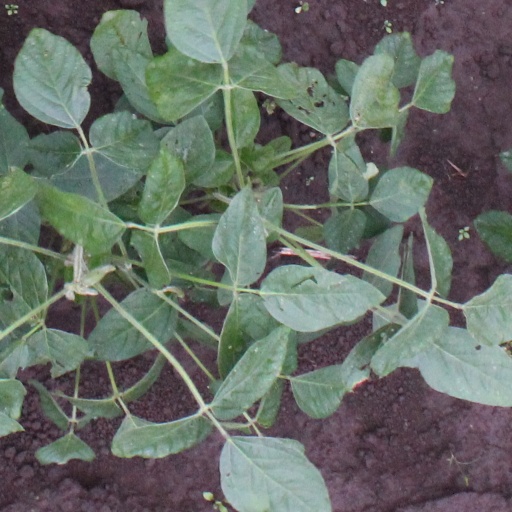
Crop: soybean